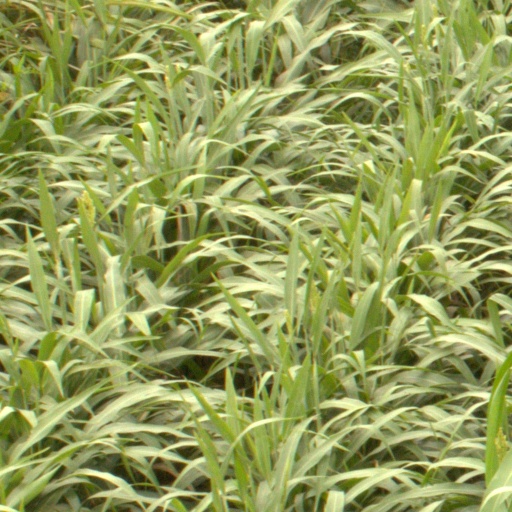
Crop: sorghum